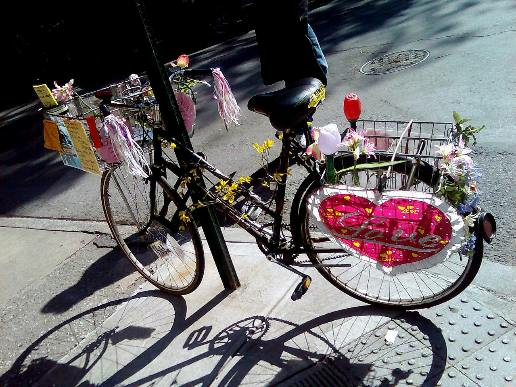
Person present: No